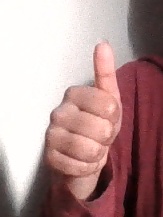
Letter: aleff